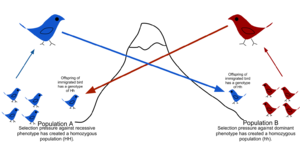
En génétique des populations, le flux génétique, aussi nommé flux de gènes ou migration des gènes, est l'échange de gènes ou de leurs allèles entre différentes populations apparentées en raison de la migration d'individus fertiles ou de leurs gamètes.